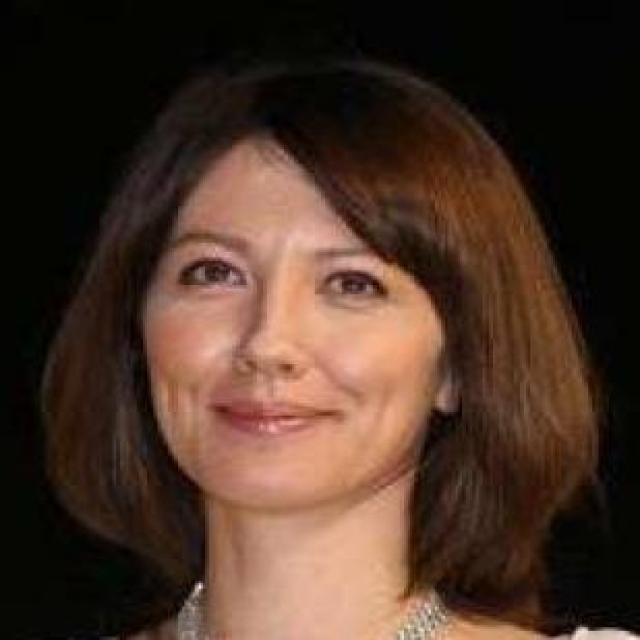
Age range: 21-44